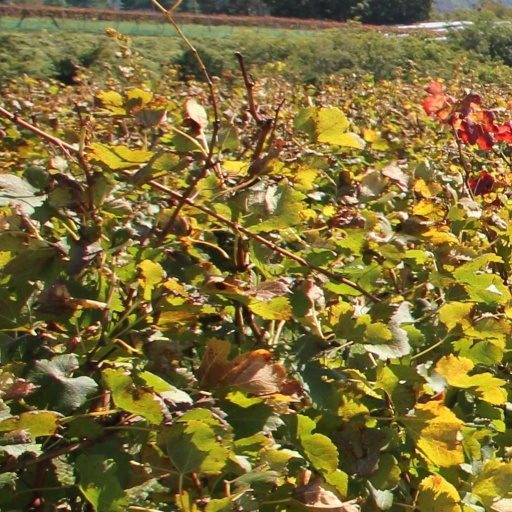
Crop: grape